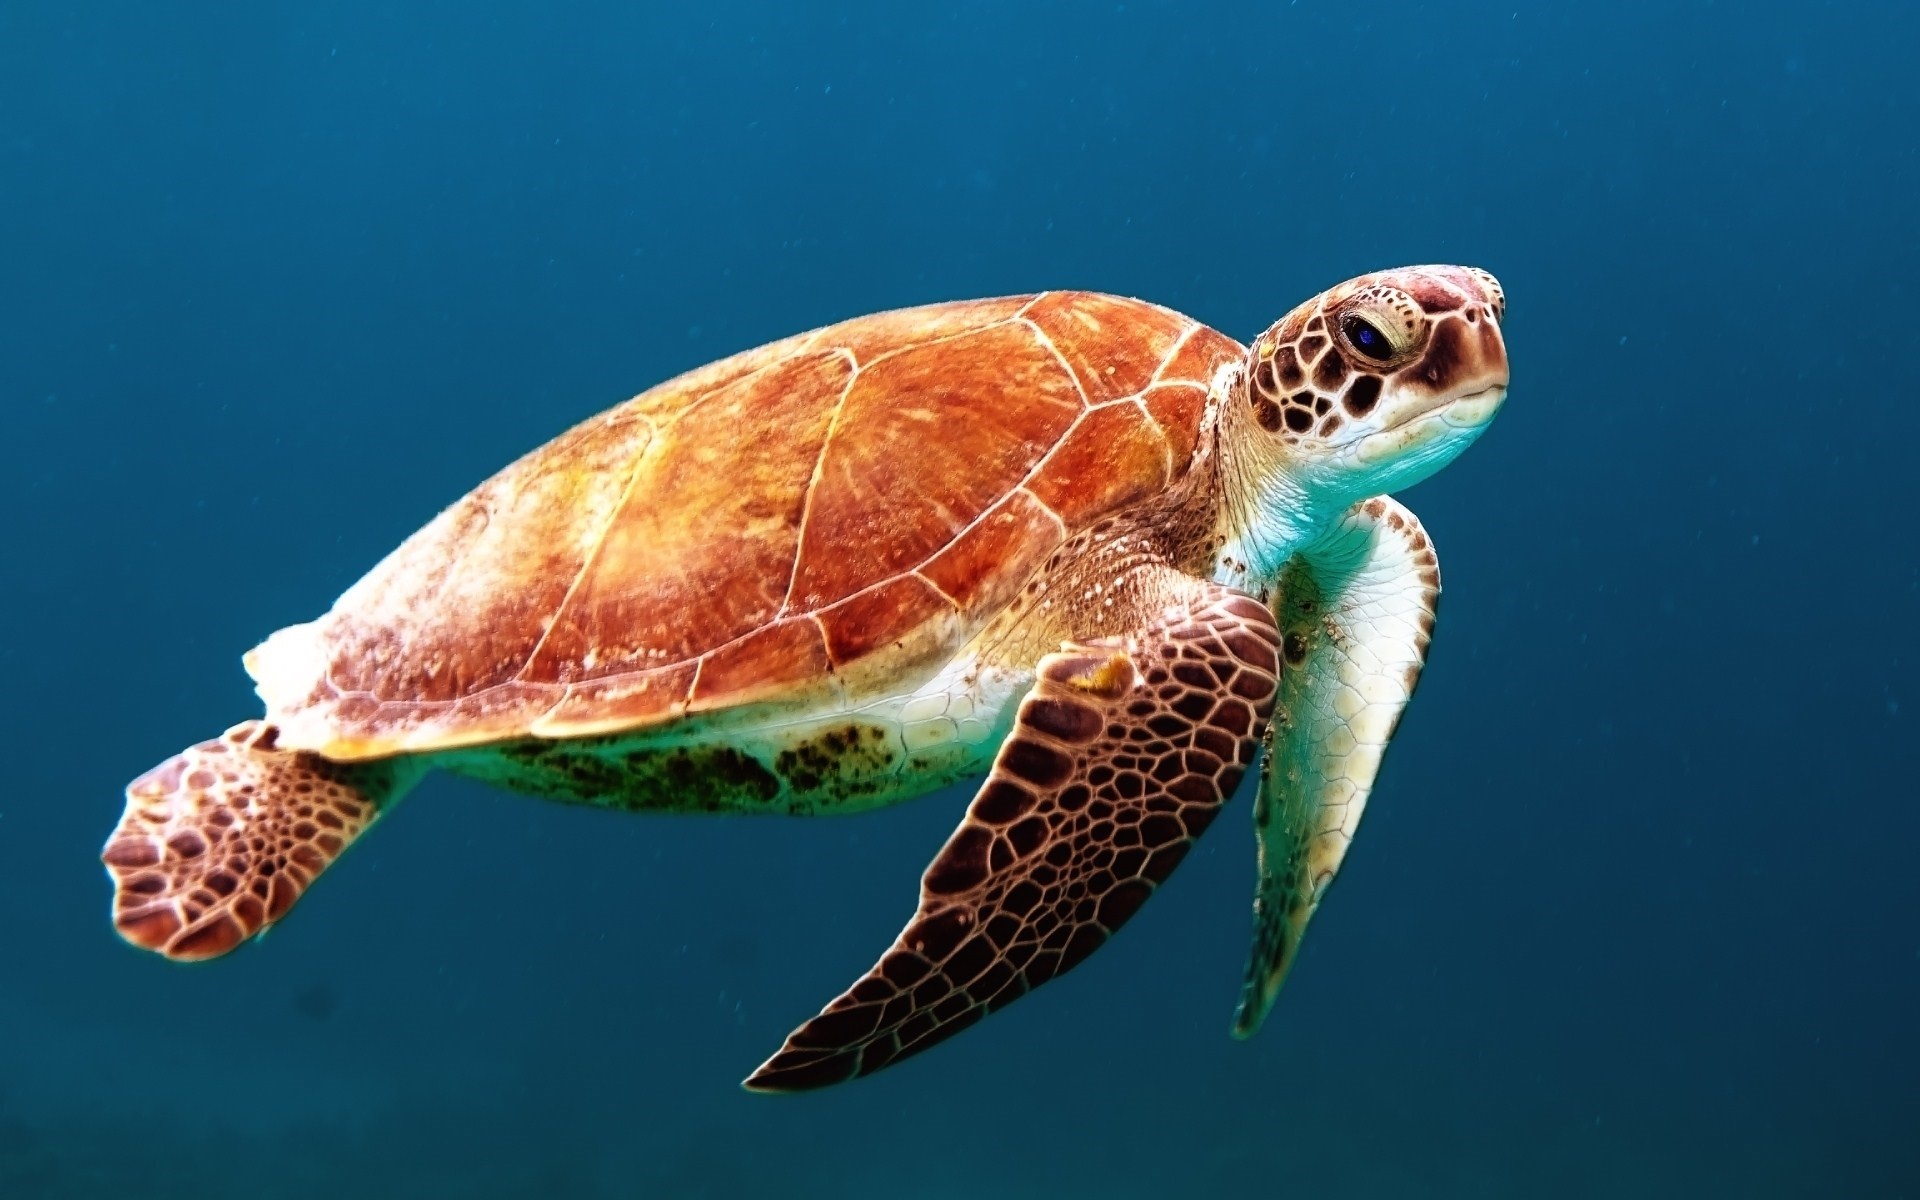
ocean, underwater, swim, biology, turtle, sea turtle, reptile, fauna, marine life, nautical, tortoise, vertebrate, sea life, ocean life, creature, macro photography, organism, loggerhead, emydidae, marine biology